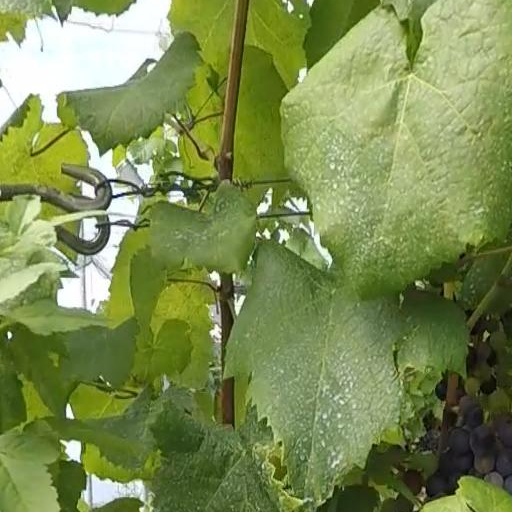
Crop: grape